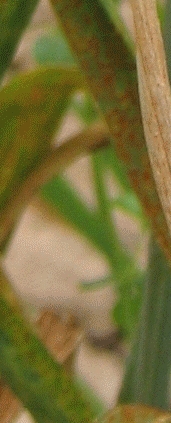
Label: Wheat___Brown_Rust